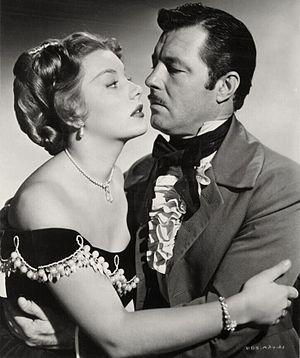
Le Rocher du diable est un film américain réalisé par William Cameron Menzies, sorti en 1951.
Barbara Lee Redfield — née le 16 novembre 1927 à Cloquet, morte le 8 mai 1967 à San Diego — est une actrice américaine, connue comme Barbara Payton.